Navigation Structures at Saugatuck Harbor

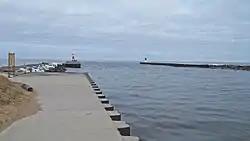

The Navigation Structures at Saugatuck Harbor consist of two piers flanking the mouth of the Kalamazoo River on the shore of Lake Michigan in Saugatuck Township, Michigan. The structures were listed on the National Register of Historic Places in 2001.